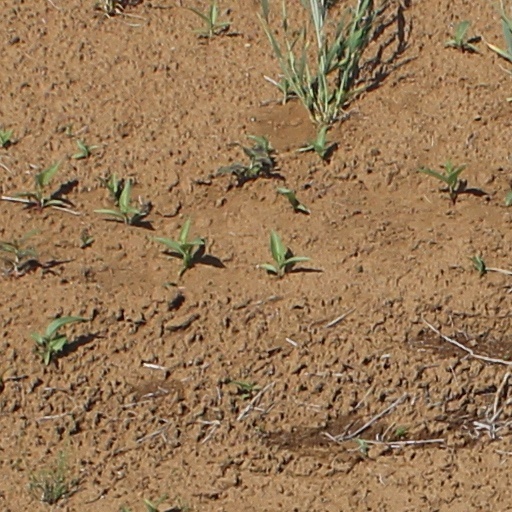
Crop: wheat